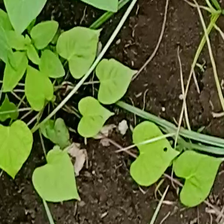
Weed species: Obscure_morning _glory(Ipomoea obscura)